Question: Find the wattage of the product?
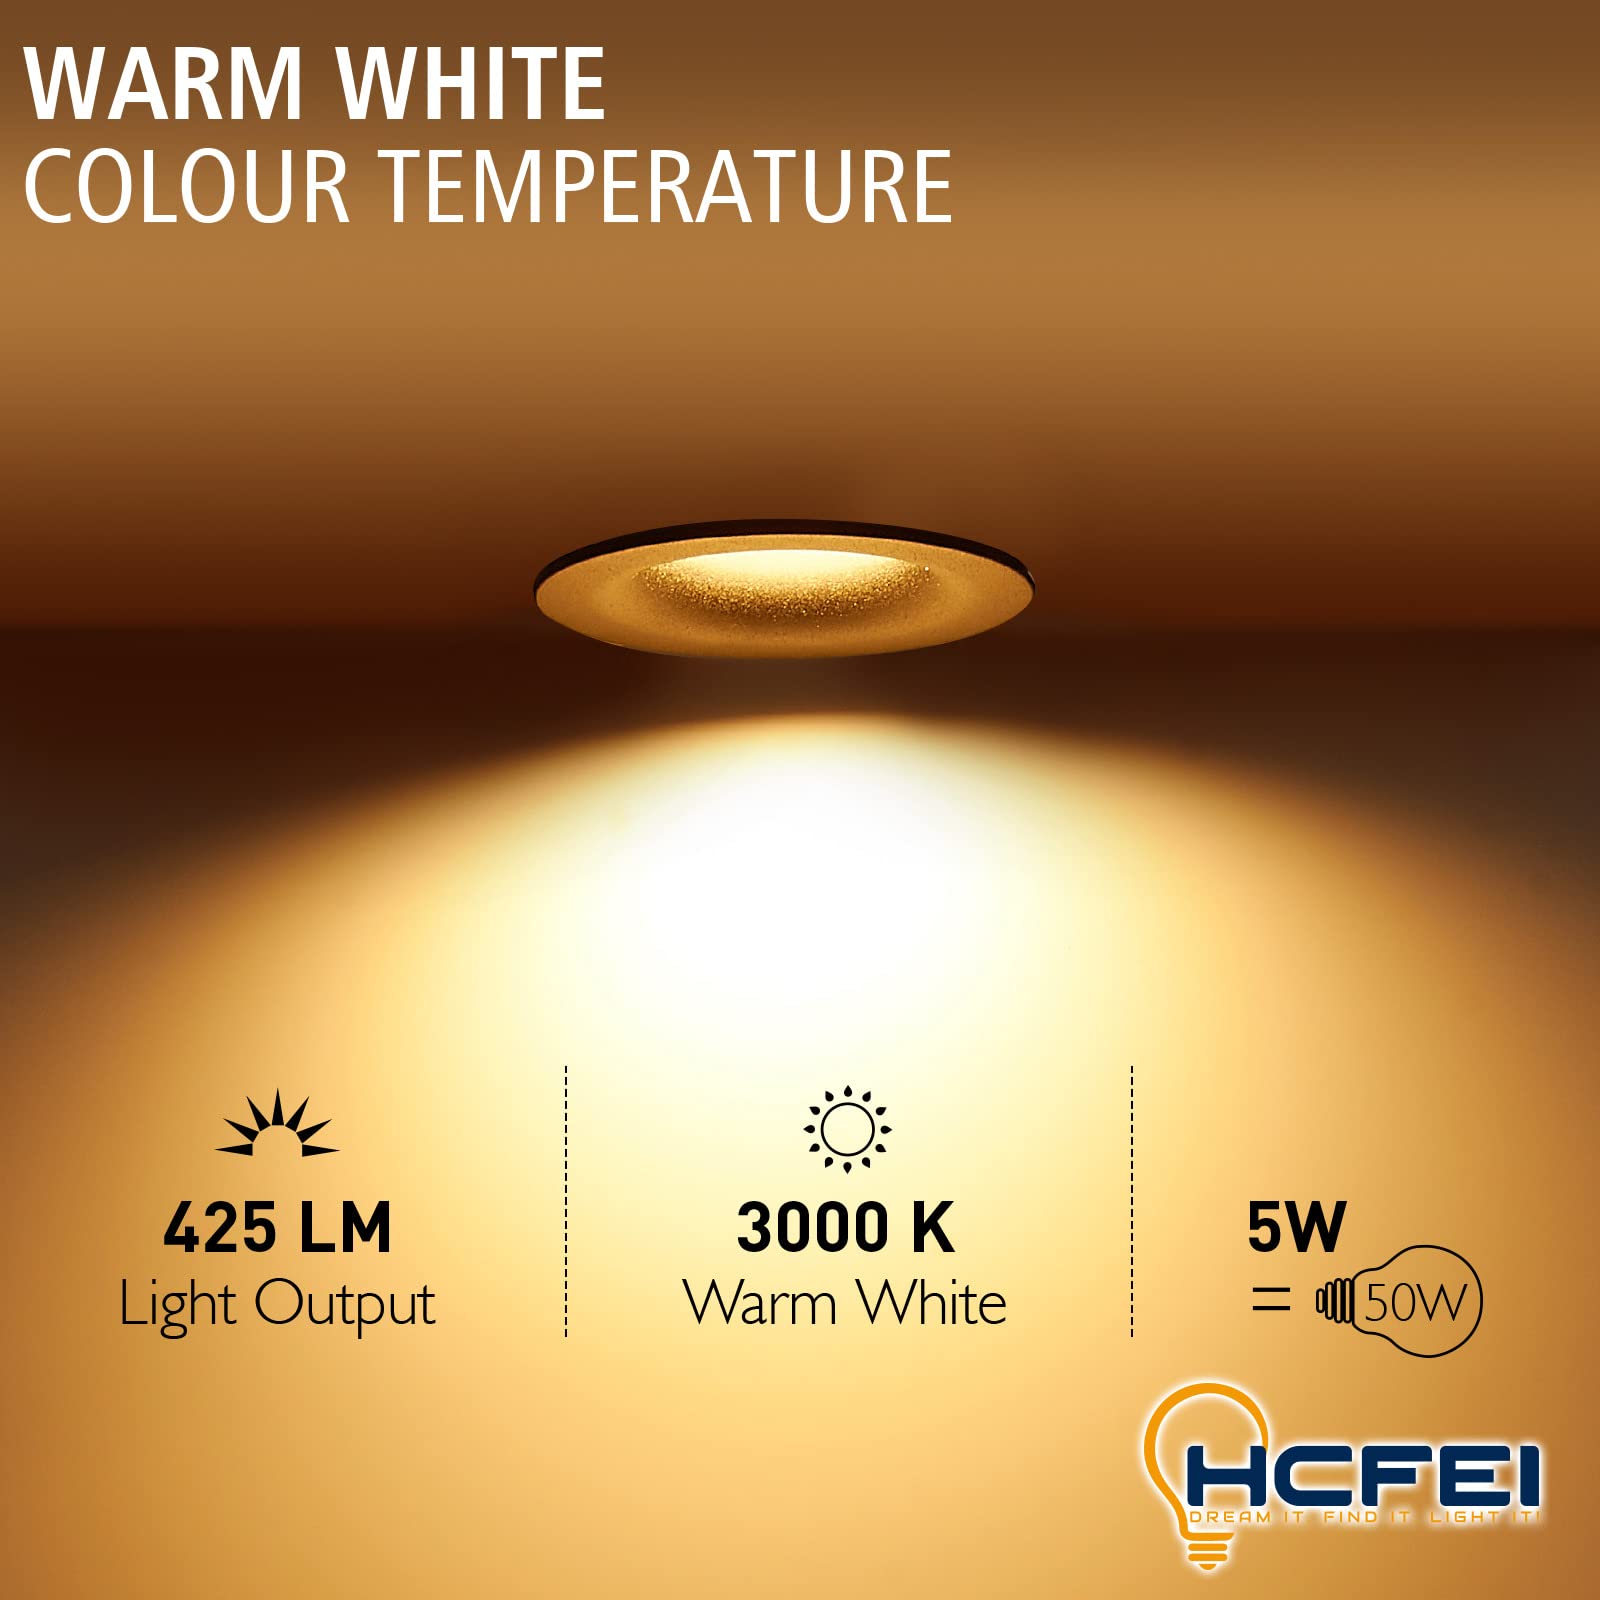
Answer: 5.0 watt